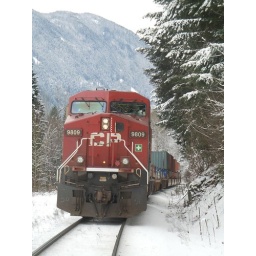
Eastbound CP train in the Fraser canyon